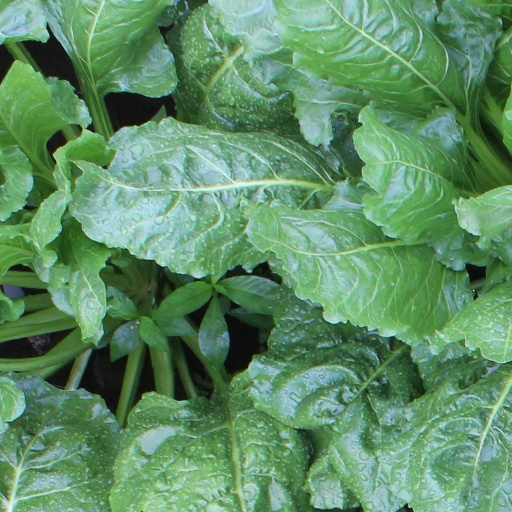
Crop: sugar beet